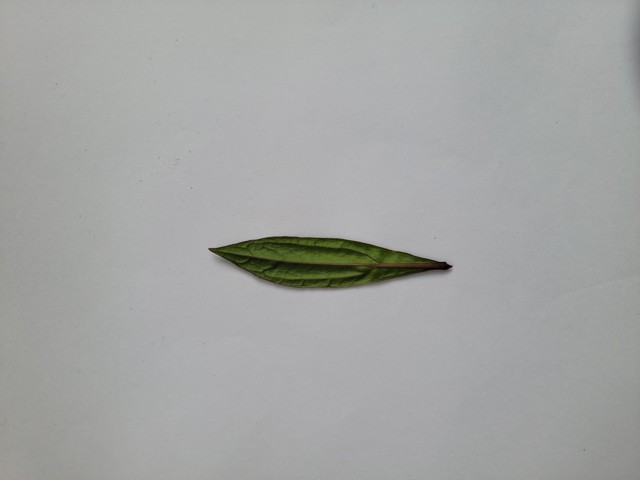
Plant: ayapan